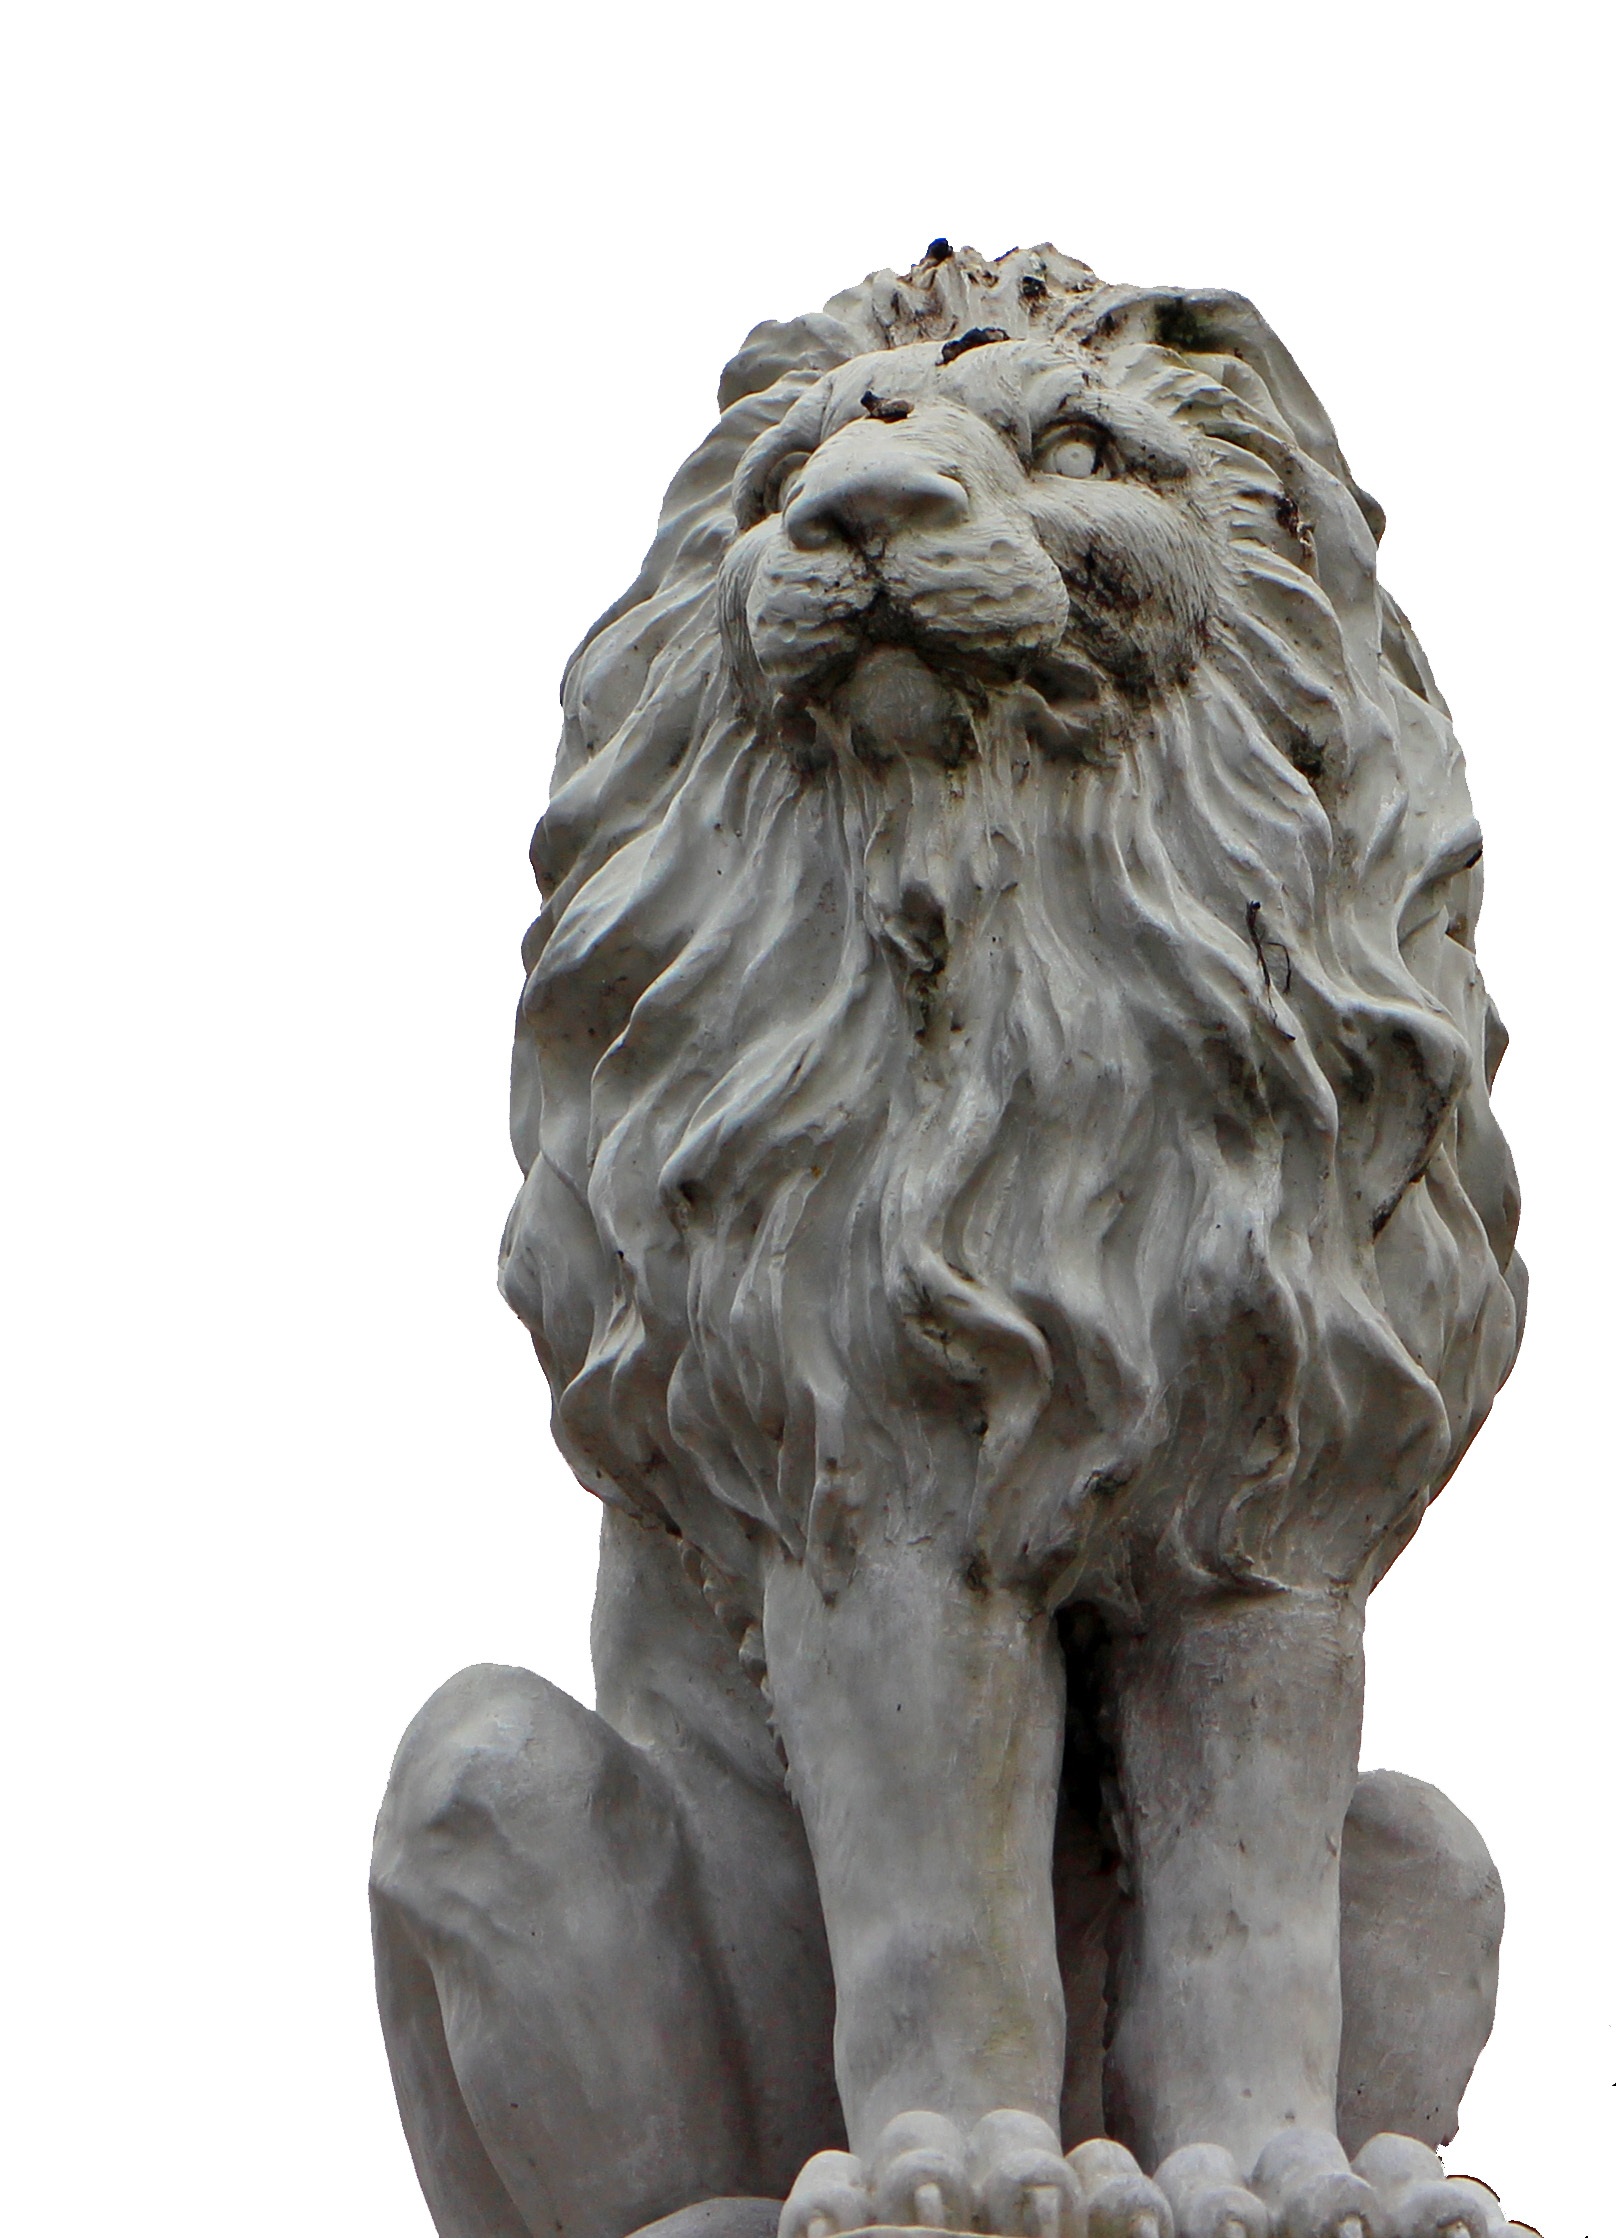
stone, monument, statue, portrait, lion, sculpture, art, figure, figurine, carving, stone figure, rock carving, stone sculpture, stone carving, bronze sculpture, nonbuilding structure, classical sculpture